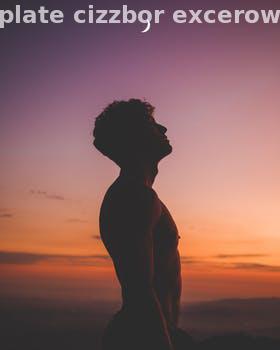
Label: Watermark